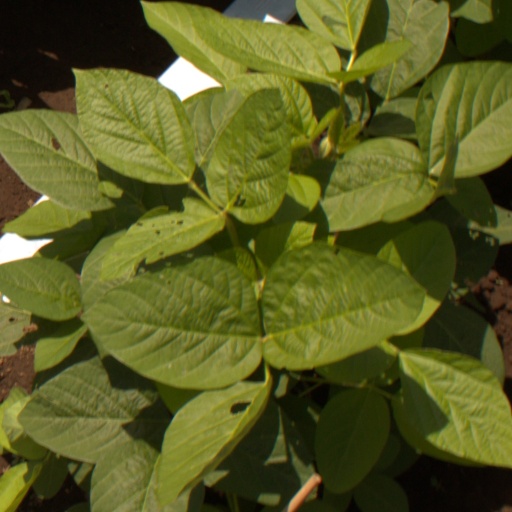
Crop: soybean